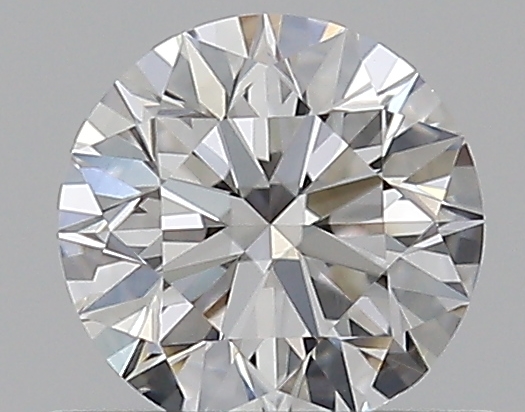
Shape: round
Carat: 0.5
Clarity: VS2
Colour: F
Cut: EX
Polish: EX
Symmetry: VG
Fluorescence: N
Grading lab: GIA
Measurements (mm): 5.02 x 5.06 x 3.16